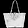
Label: Bag